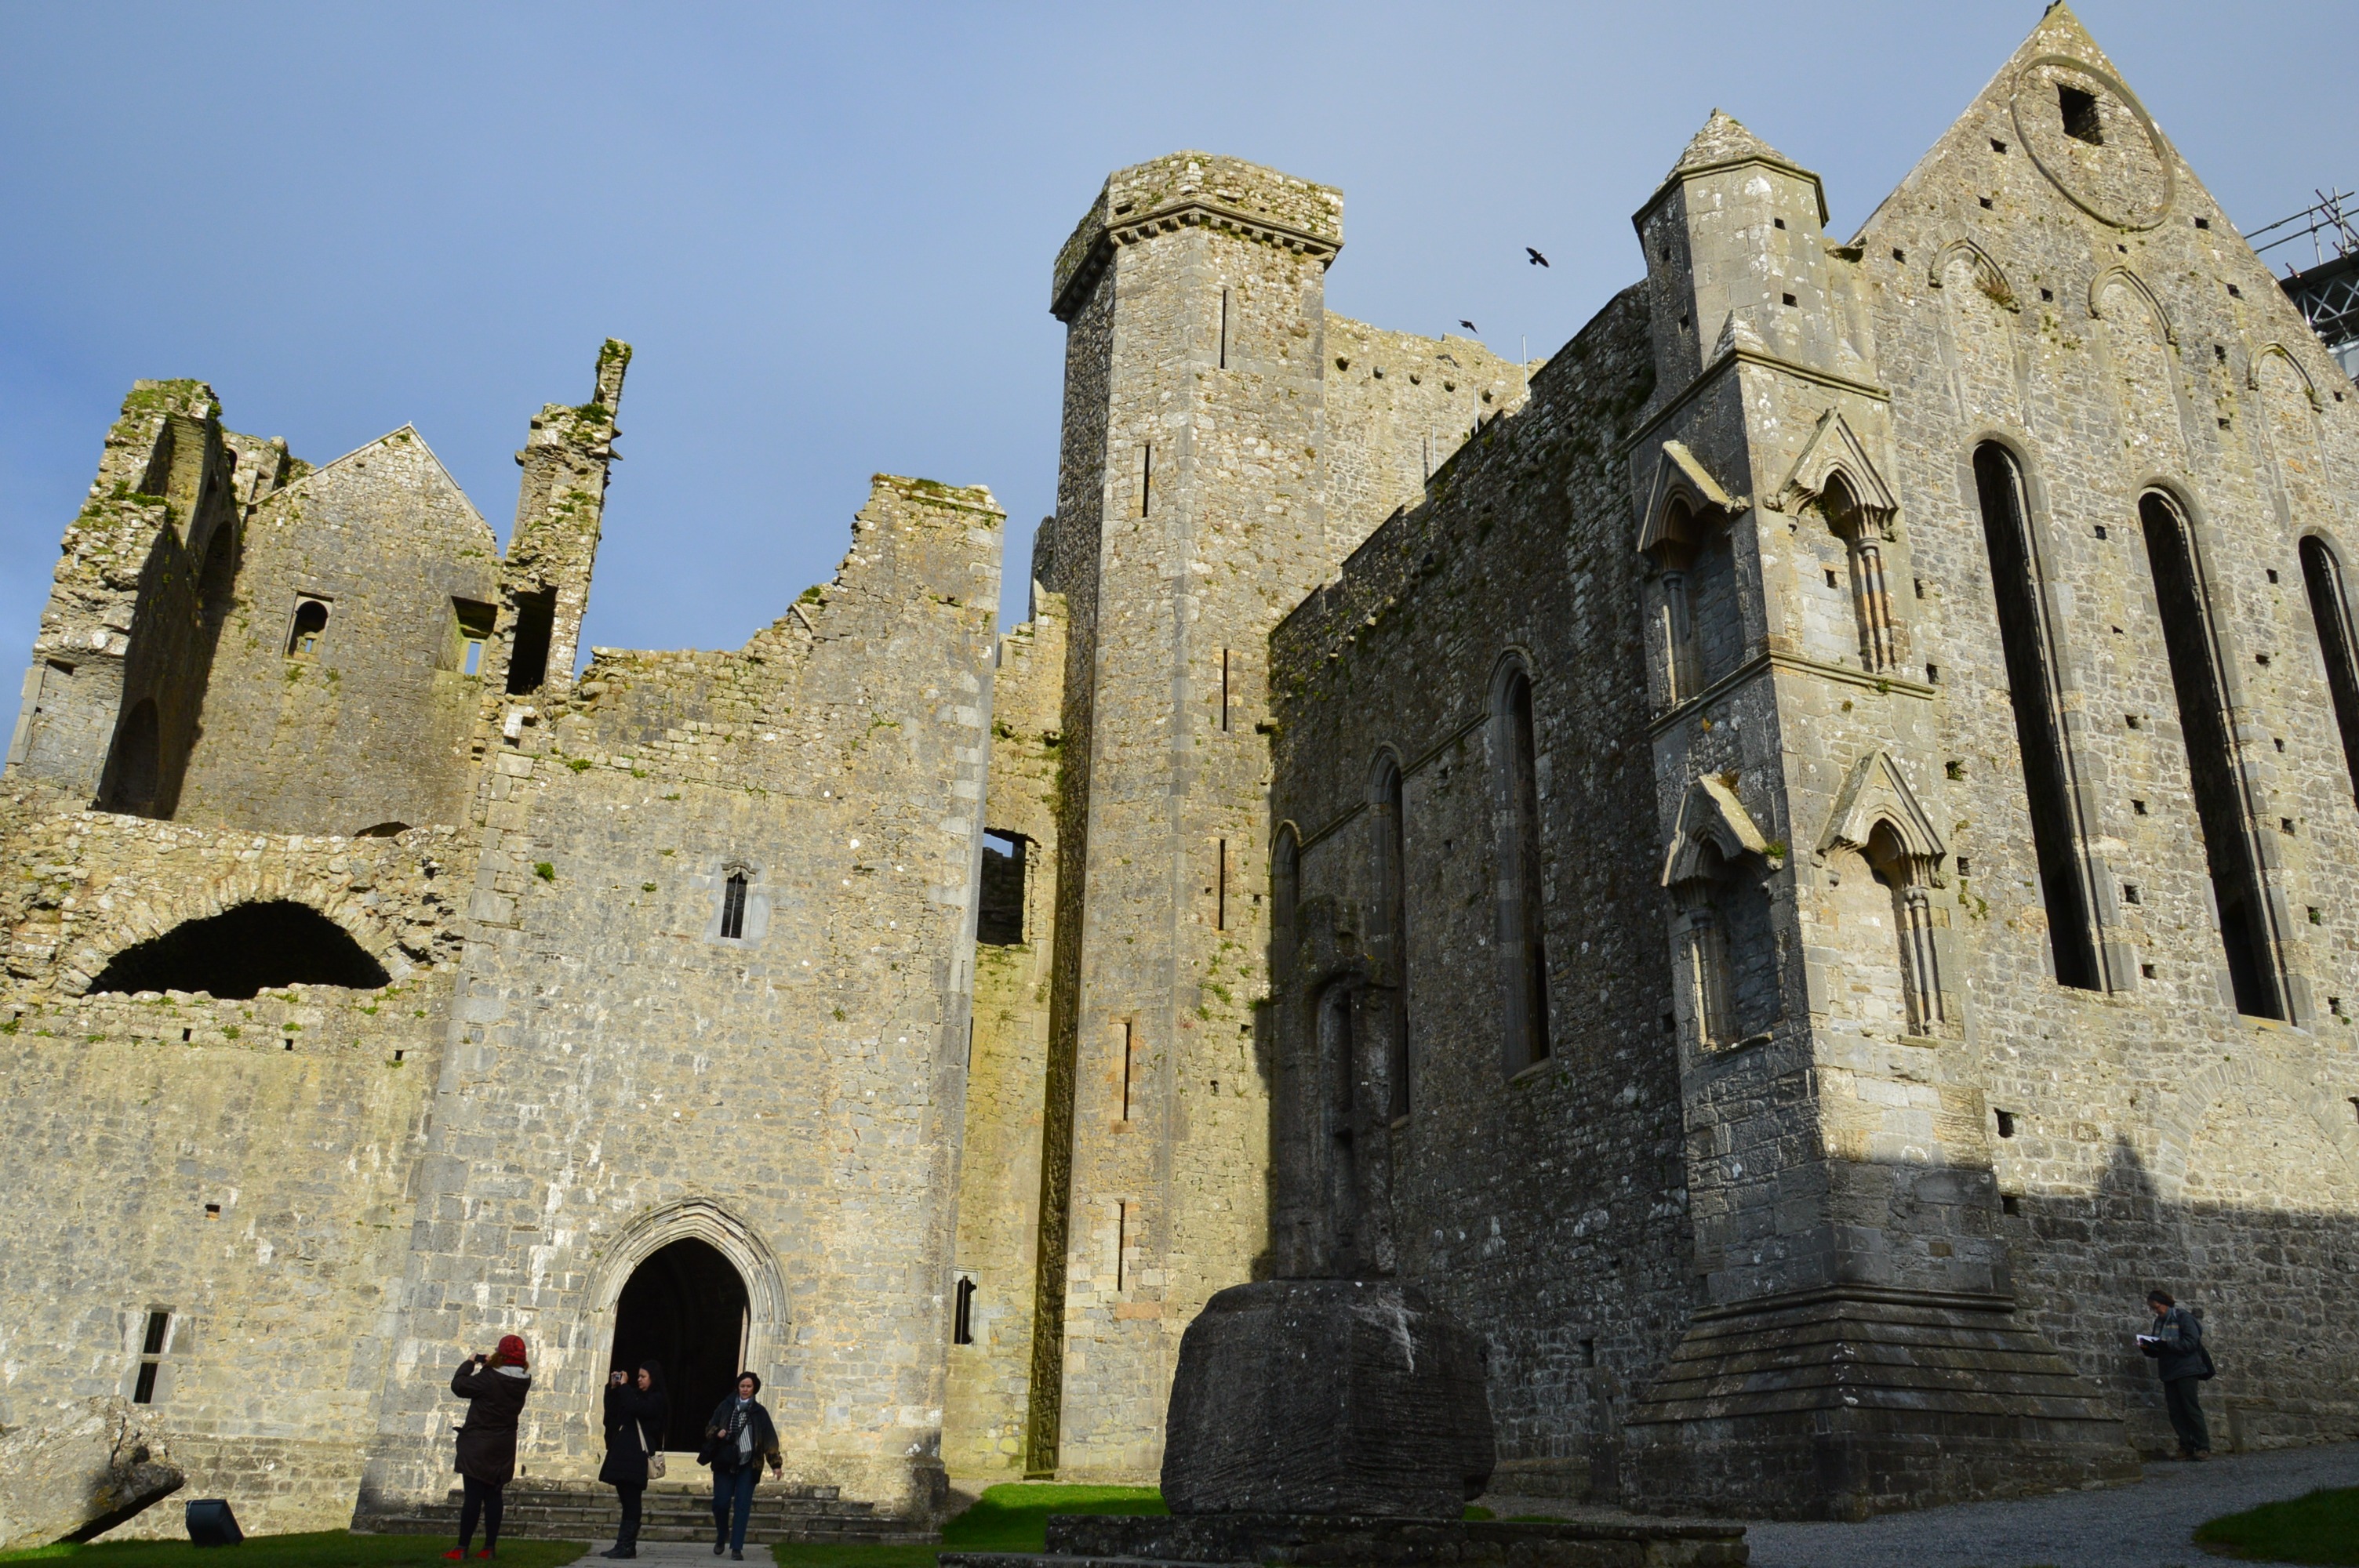
building, castle, ancient, church, fortification, place of worship, medieval architecture, stones, temple, ruins, monastery, history, ireland, abbey, middle ages, archaeological site, unesco world heritage site, historic site, ancient history, ancient roman architecture, spanish missions in california, rock of cashel